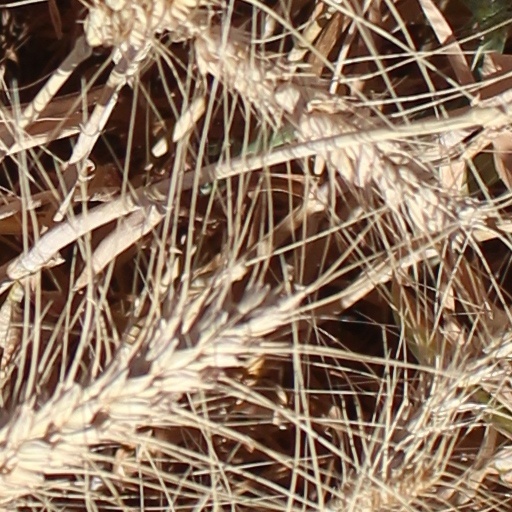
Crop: wheat